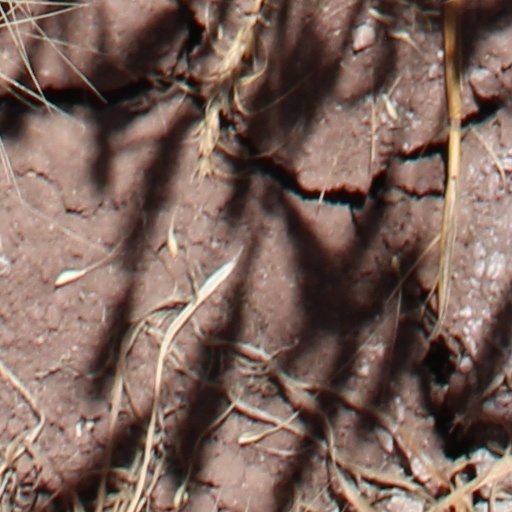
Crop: wheat